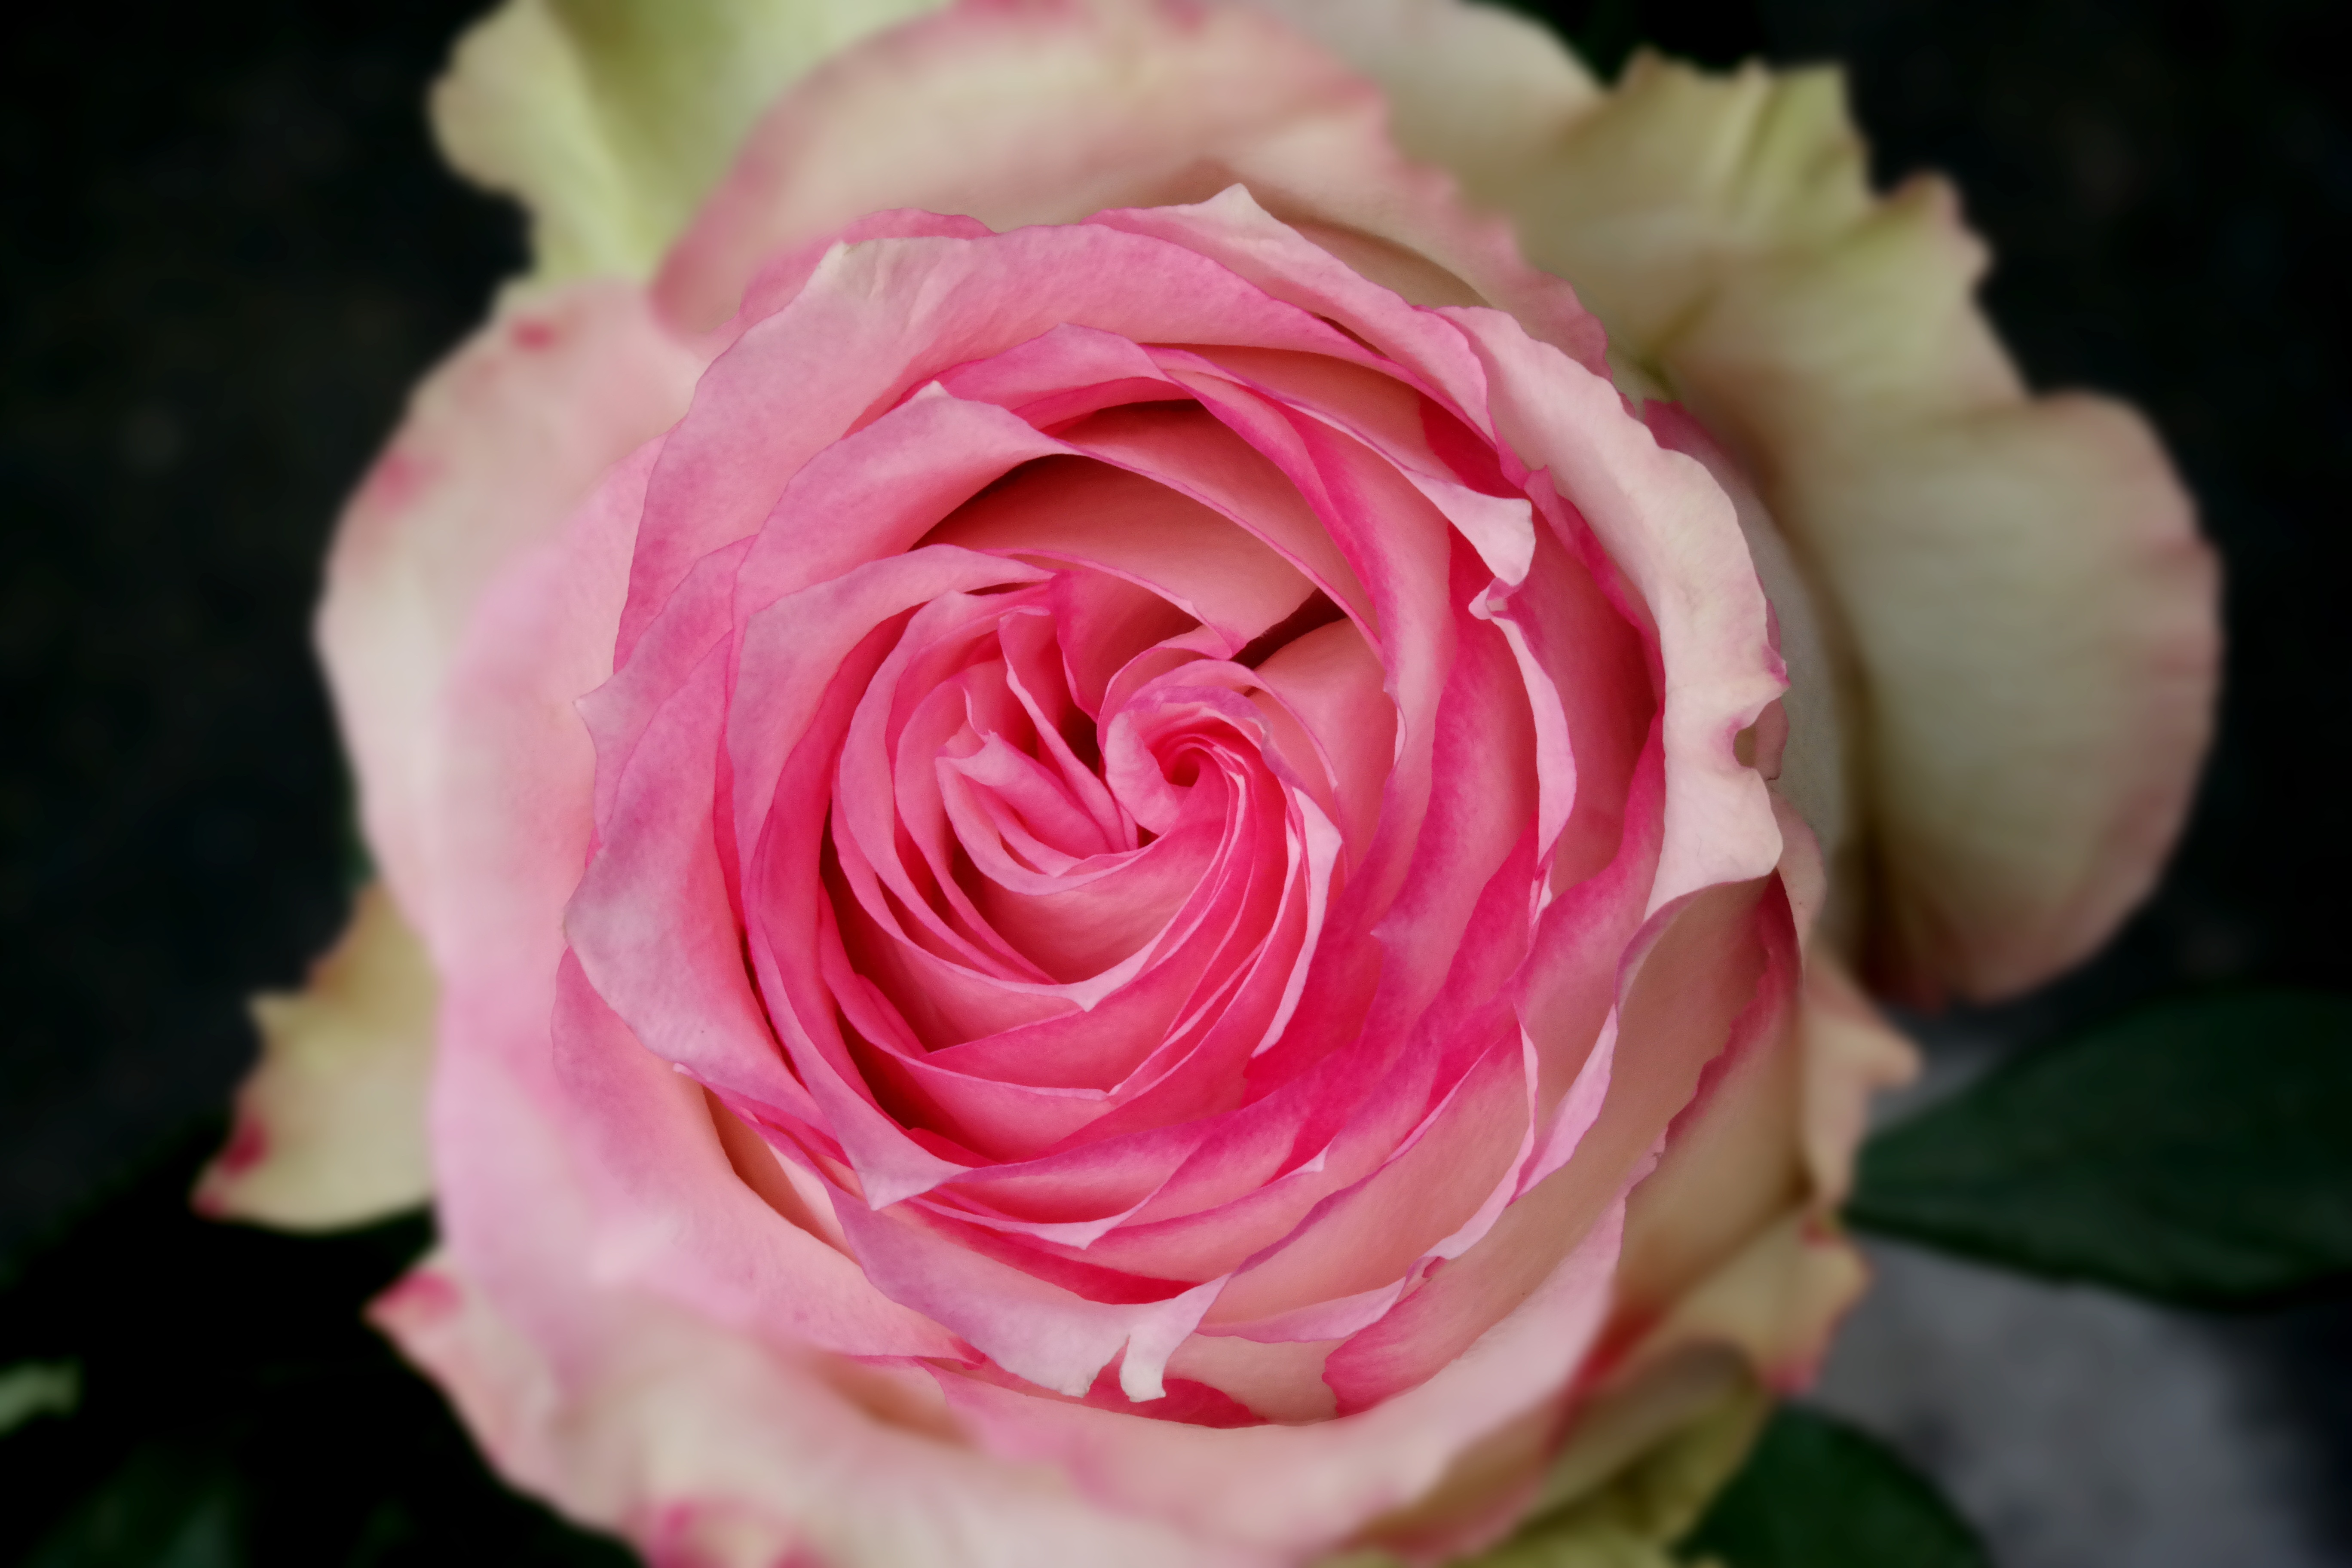
blossom, plant, white, sweet, flower, petal, bloom, love, rose, romance, romantic, pink, playful, leaves, petals, beauty, beautiful, complex, magenta, perfection, tender, floristry, floribunda, fragrance, rose bloom, macro photography, valentine's day, flowering plant, garden roses, rose family, devoured, land plant, rosa centifolia, rose order